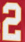
Number: 2